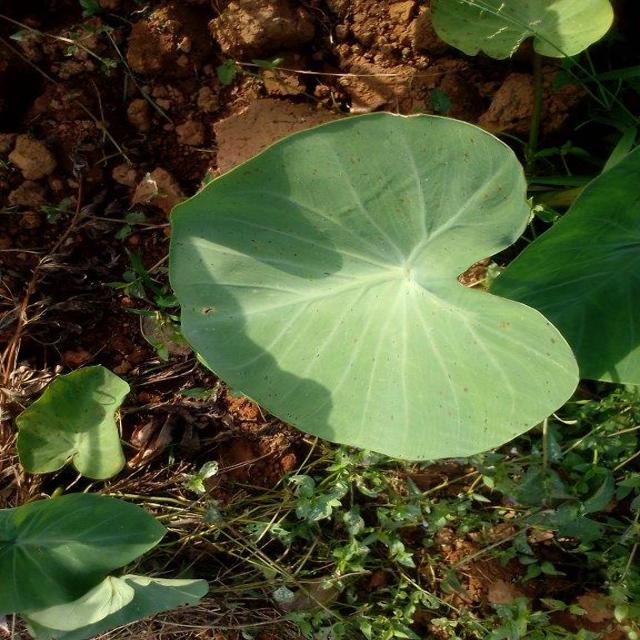
Label: Healthy